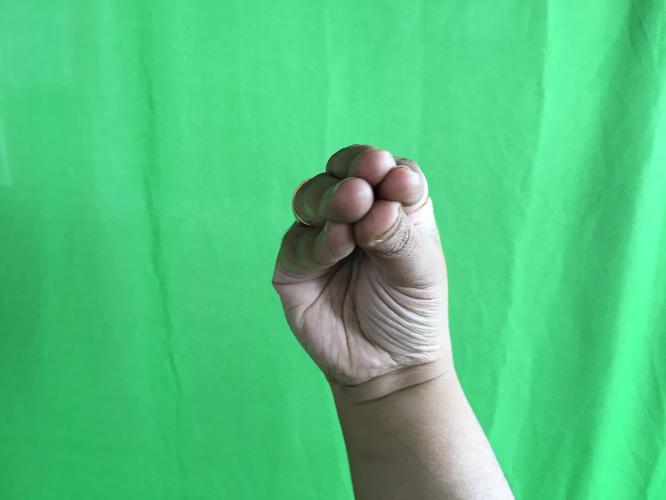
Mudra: Mukulam
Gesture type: single_hand